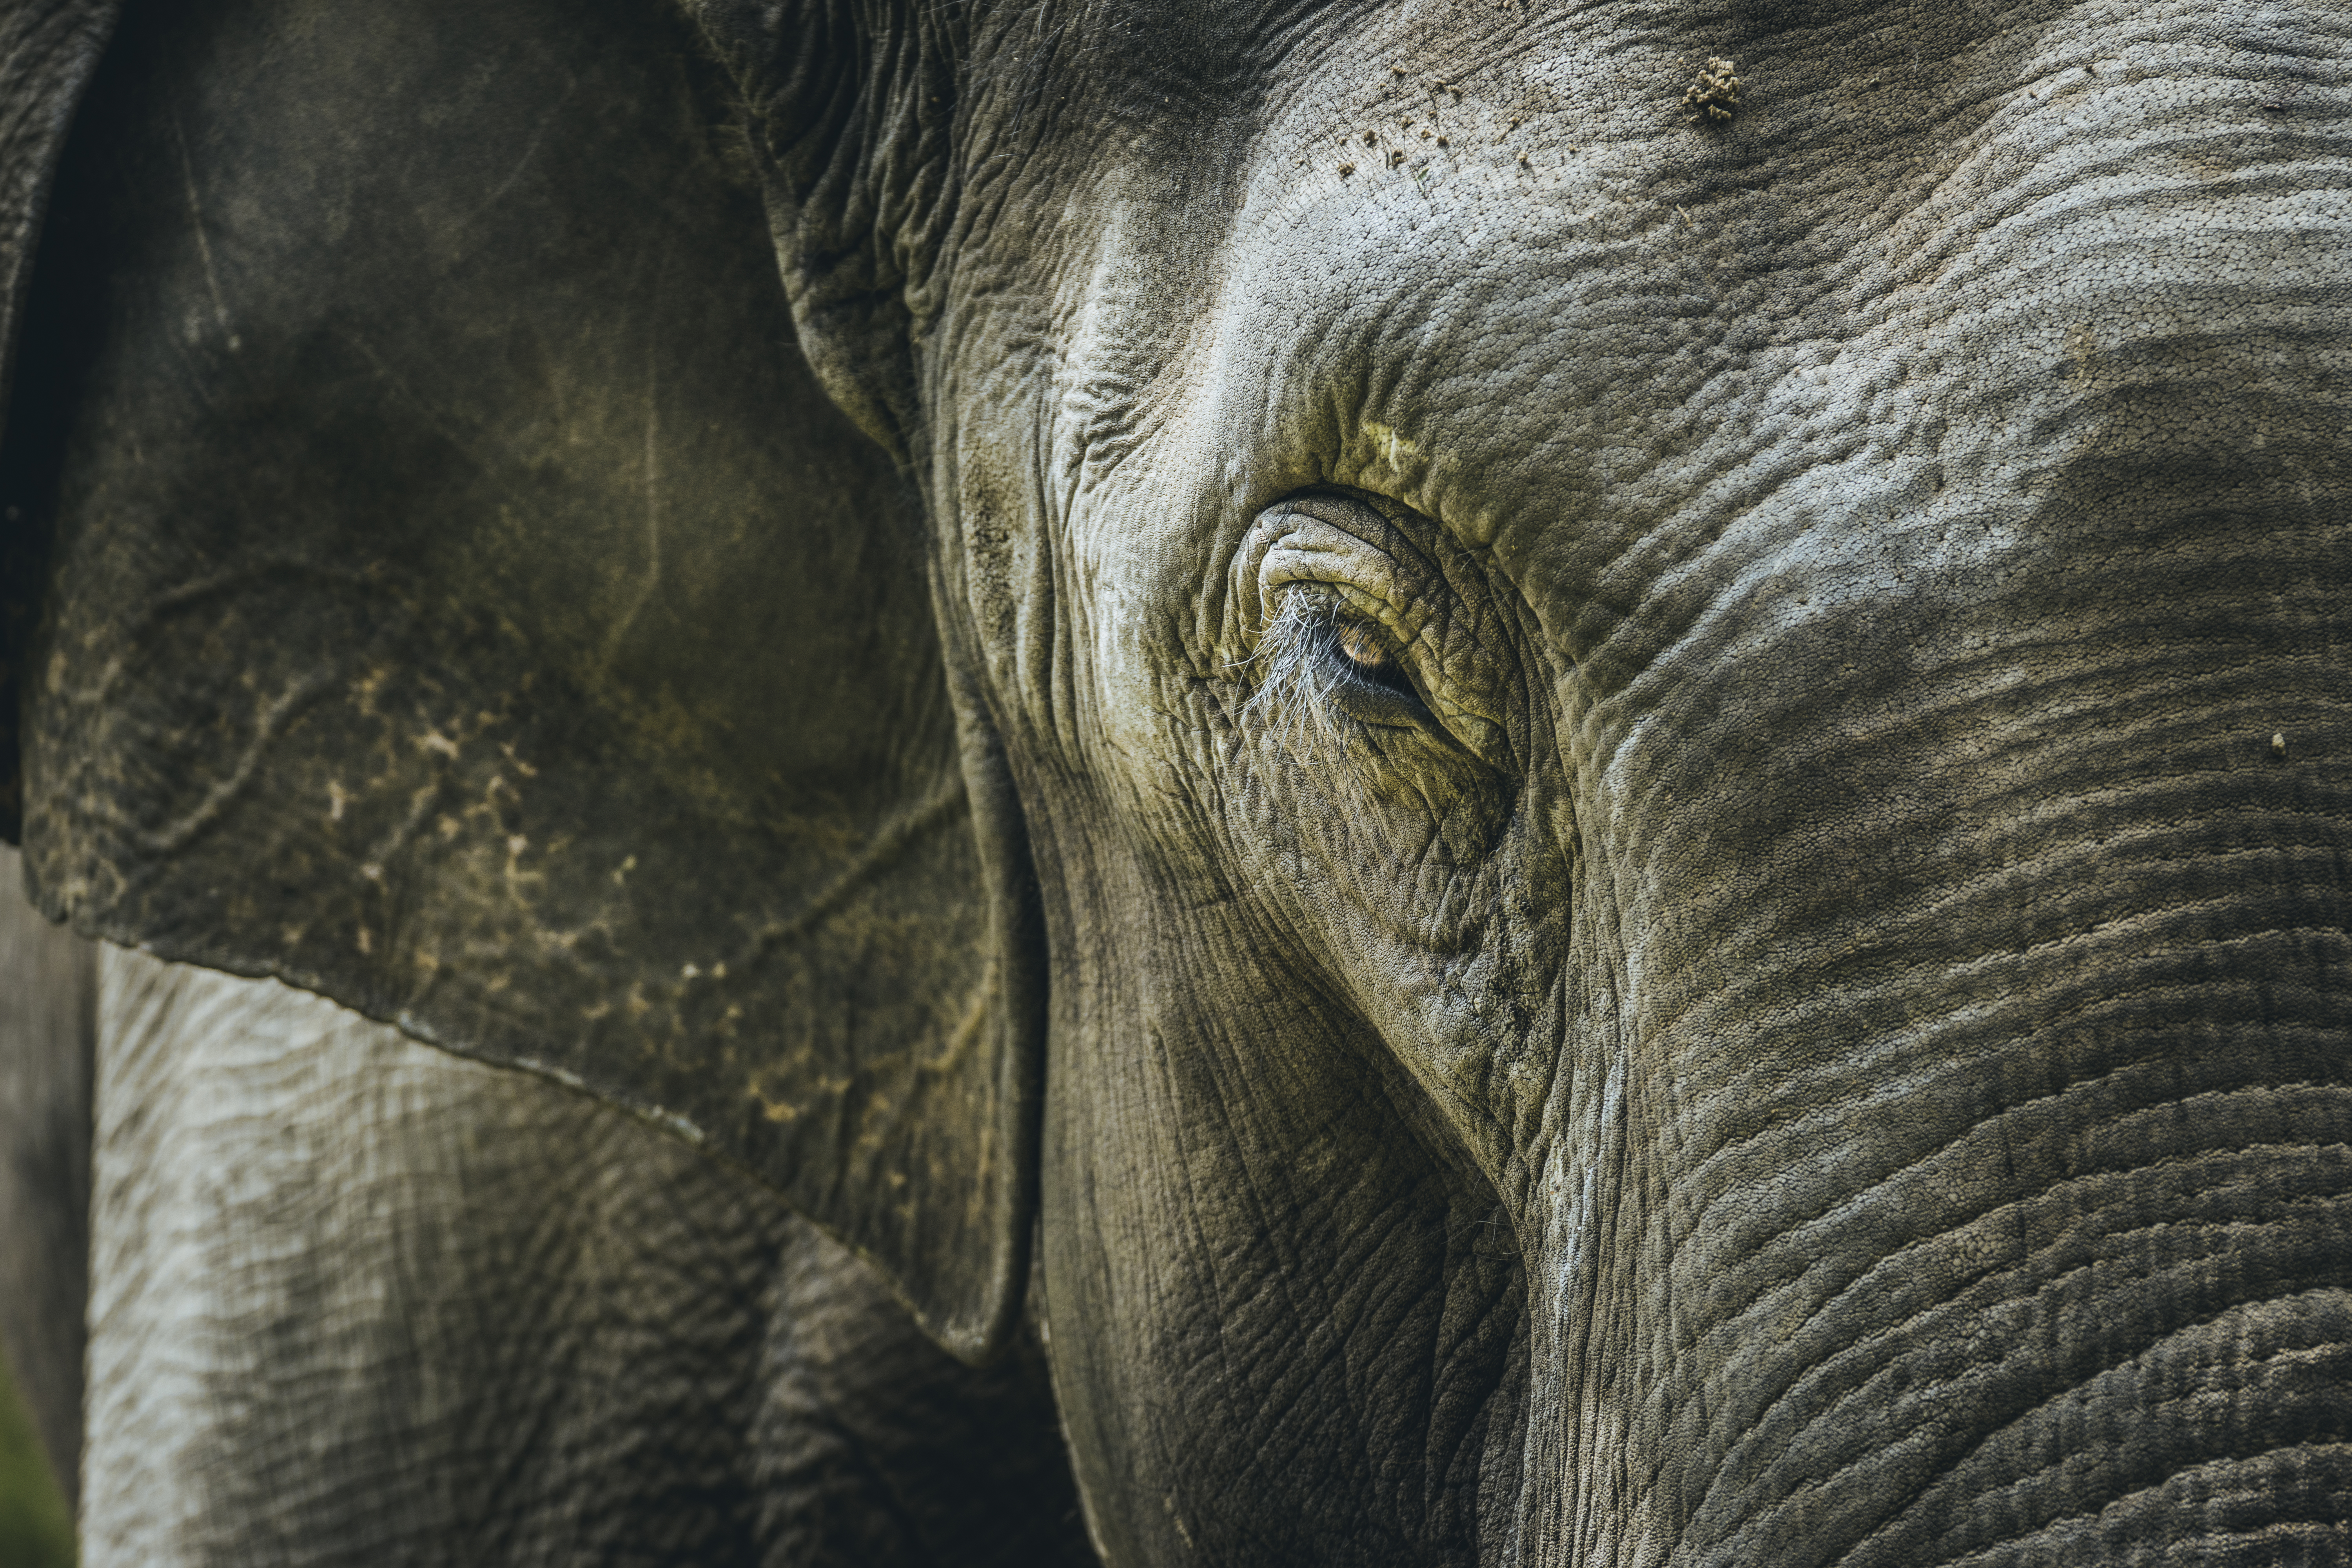
animal, wildlife, zoo, mammal, fauna, elephant, close up, eye, olympus, vertebrate, omdem1, zoorasia, indian elephant, african elephant, elephants and mammoths